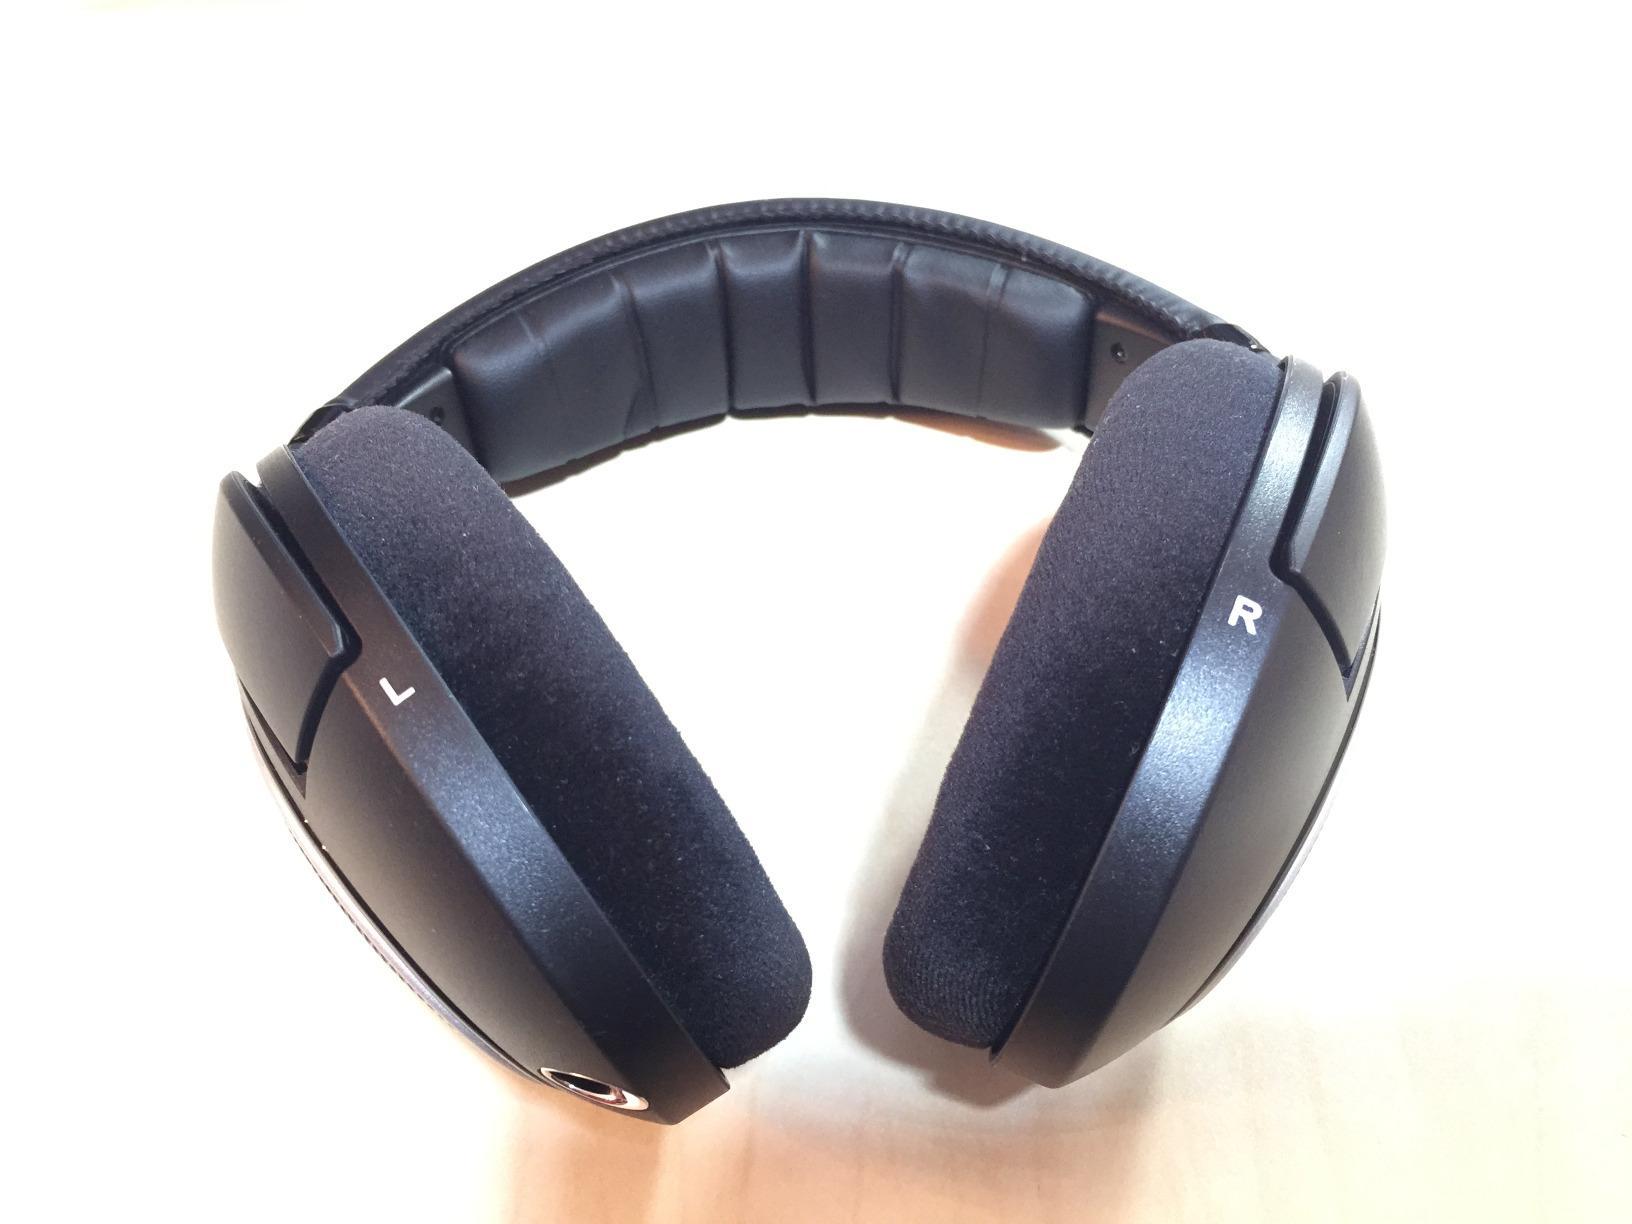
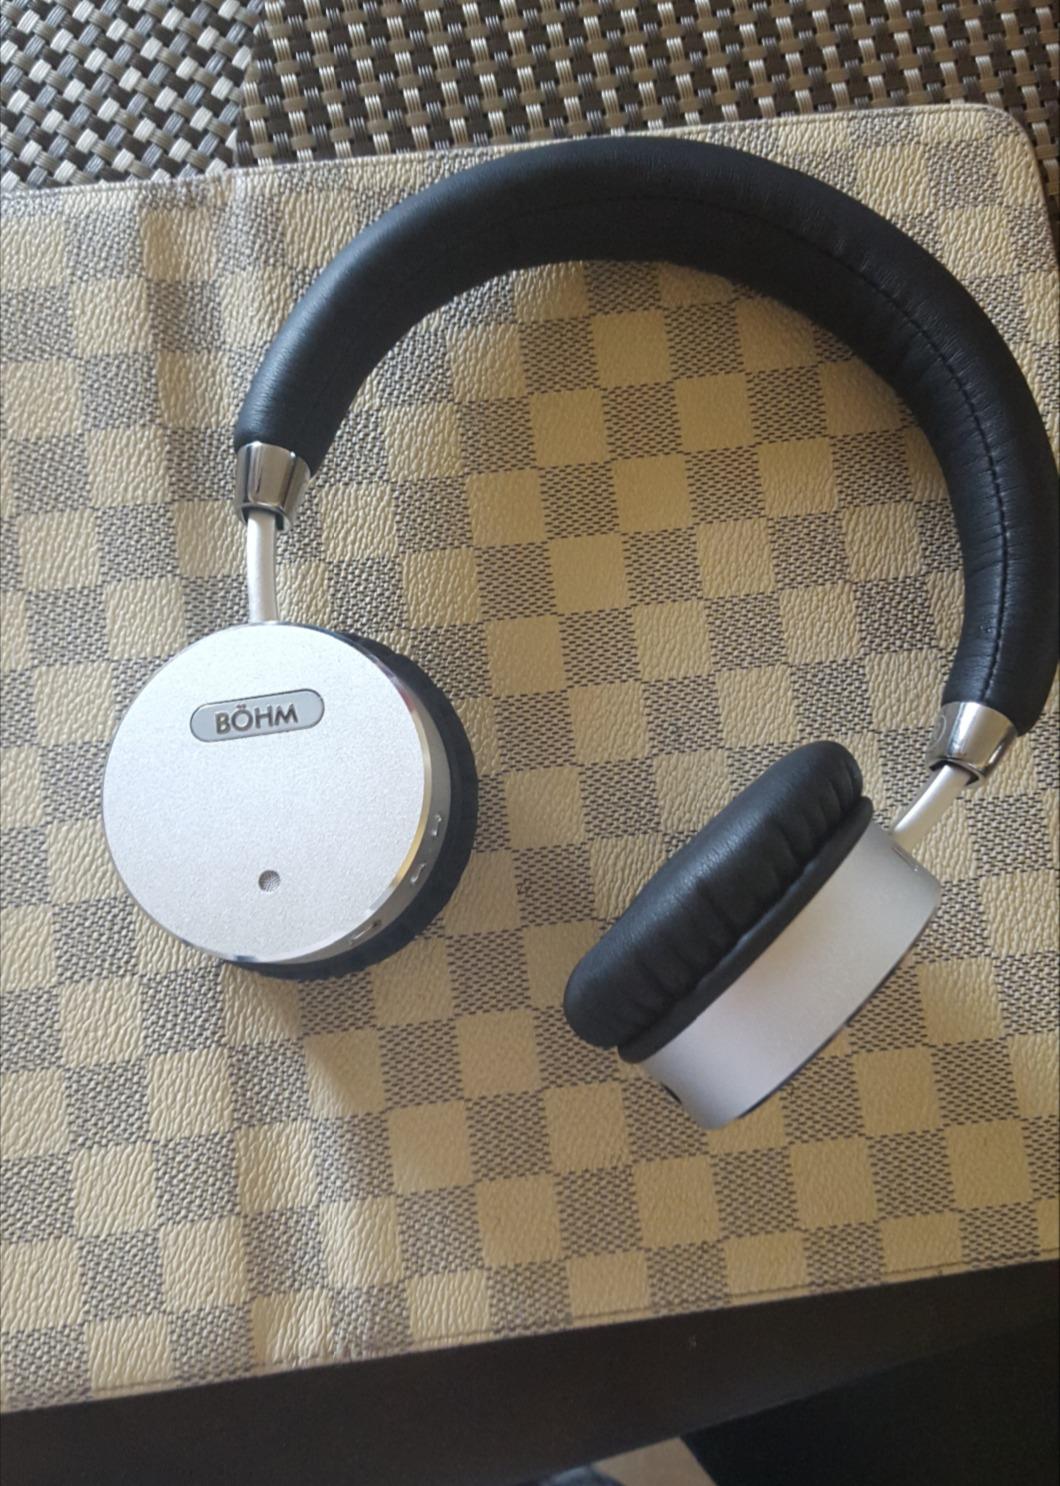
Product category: headphones
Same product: no